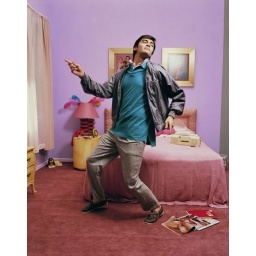
Teenage boy (16-18) dancing in teenage girls pink bedroom